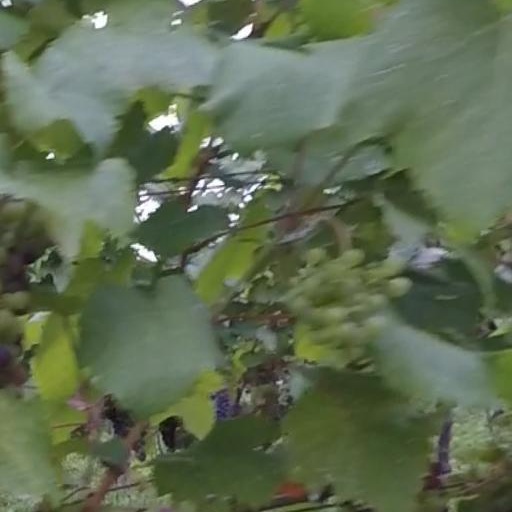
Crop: grape